Loredana Toma

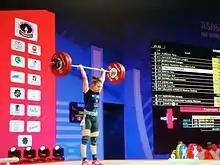
Toma in 2018

Loredana Elena Toma (born 10 May 1995) is a Romanian weightlifter, two time World Champion and six time European Champion competing in the 58 kg and 63 kg categories until 2018 and 64 kg starting in 2018 after the International Weightlifting Federation reorganized the categories. She now competes at the 71kg category.